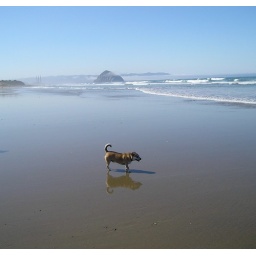
Buster reflecting at the dog beach near Morrow Bay.